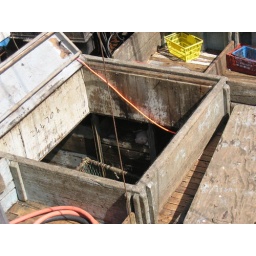
This is where the fish from the boat come from: the big hole in the floor :)